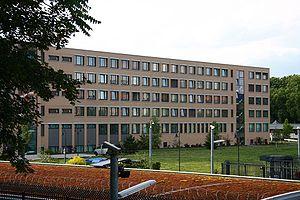
Les meurtres du NSU, également appelés meurtres au Česká, sont une série d'assassinats d'inspiration raciste et völkisch, commis sur des Allemands issus de l'immigration, dans plusieurs grandes villes allemandes entre 2000 et 2006. Les victimes sont neuf petits commerçants, dont huit d'origine turque et un originaire de Grèce. Ils ont tous été exécutés sur leur lieu de travail. Le premier meurtre a eu lieu le 9 septembre 2000, le dernier le 6 avril 2006. En novembre 2011, ces meurtres sont attribués à la cellule terroriste d'extrême droite Nationalsozialistischer Untergrund. Trois membres présumés du NSU sont accusés, dont les néonazis Uwe Mundlos et Uwe Böhnhardt, qui se sont vraisemblablement suicidés le 4 novembre 2011, et leur complice Beate Zschäpe, qui s'est rendue à la police le 8 novembre 2011. Quatre hommes accusés de complicité d'homicide et de soutien à une organisation terroriste sont également jugés depuis le 6 mai 2013 au procès du Nationalsozialischer Untergrund à Munich.